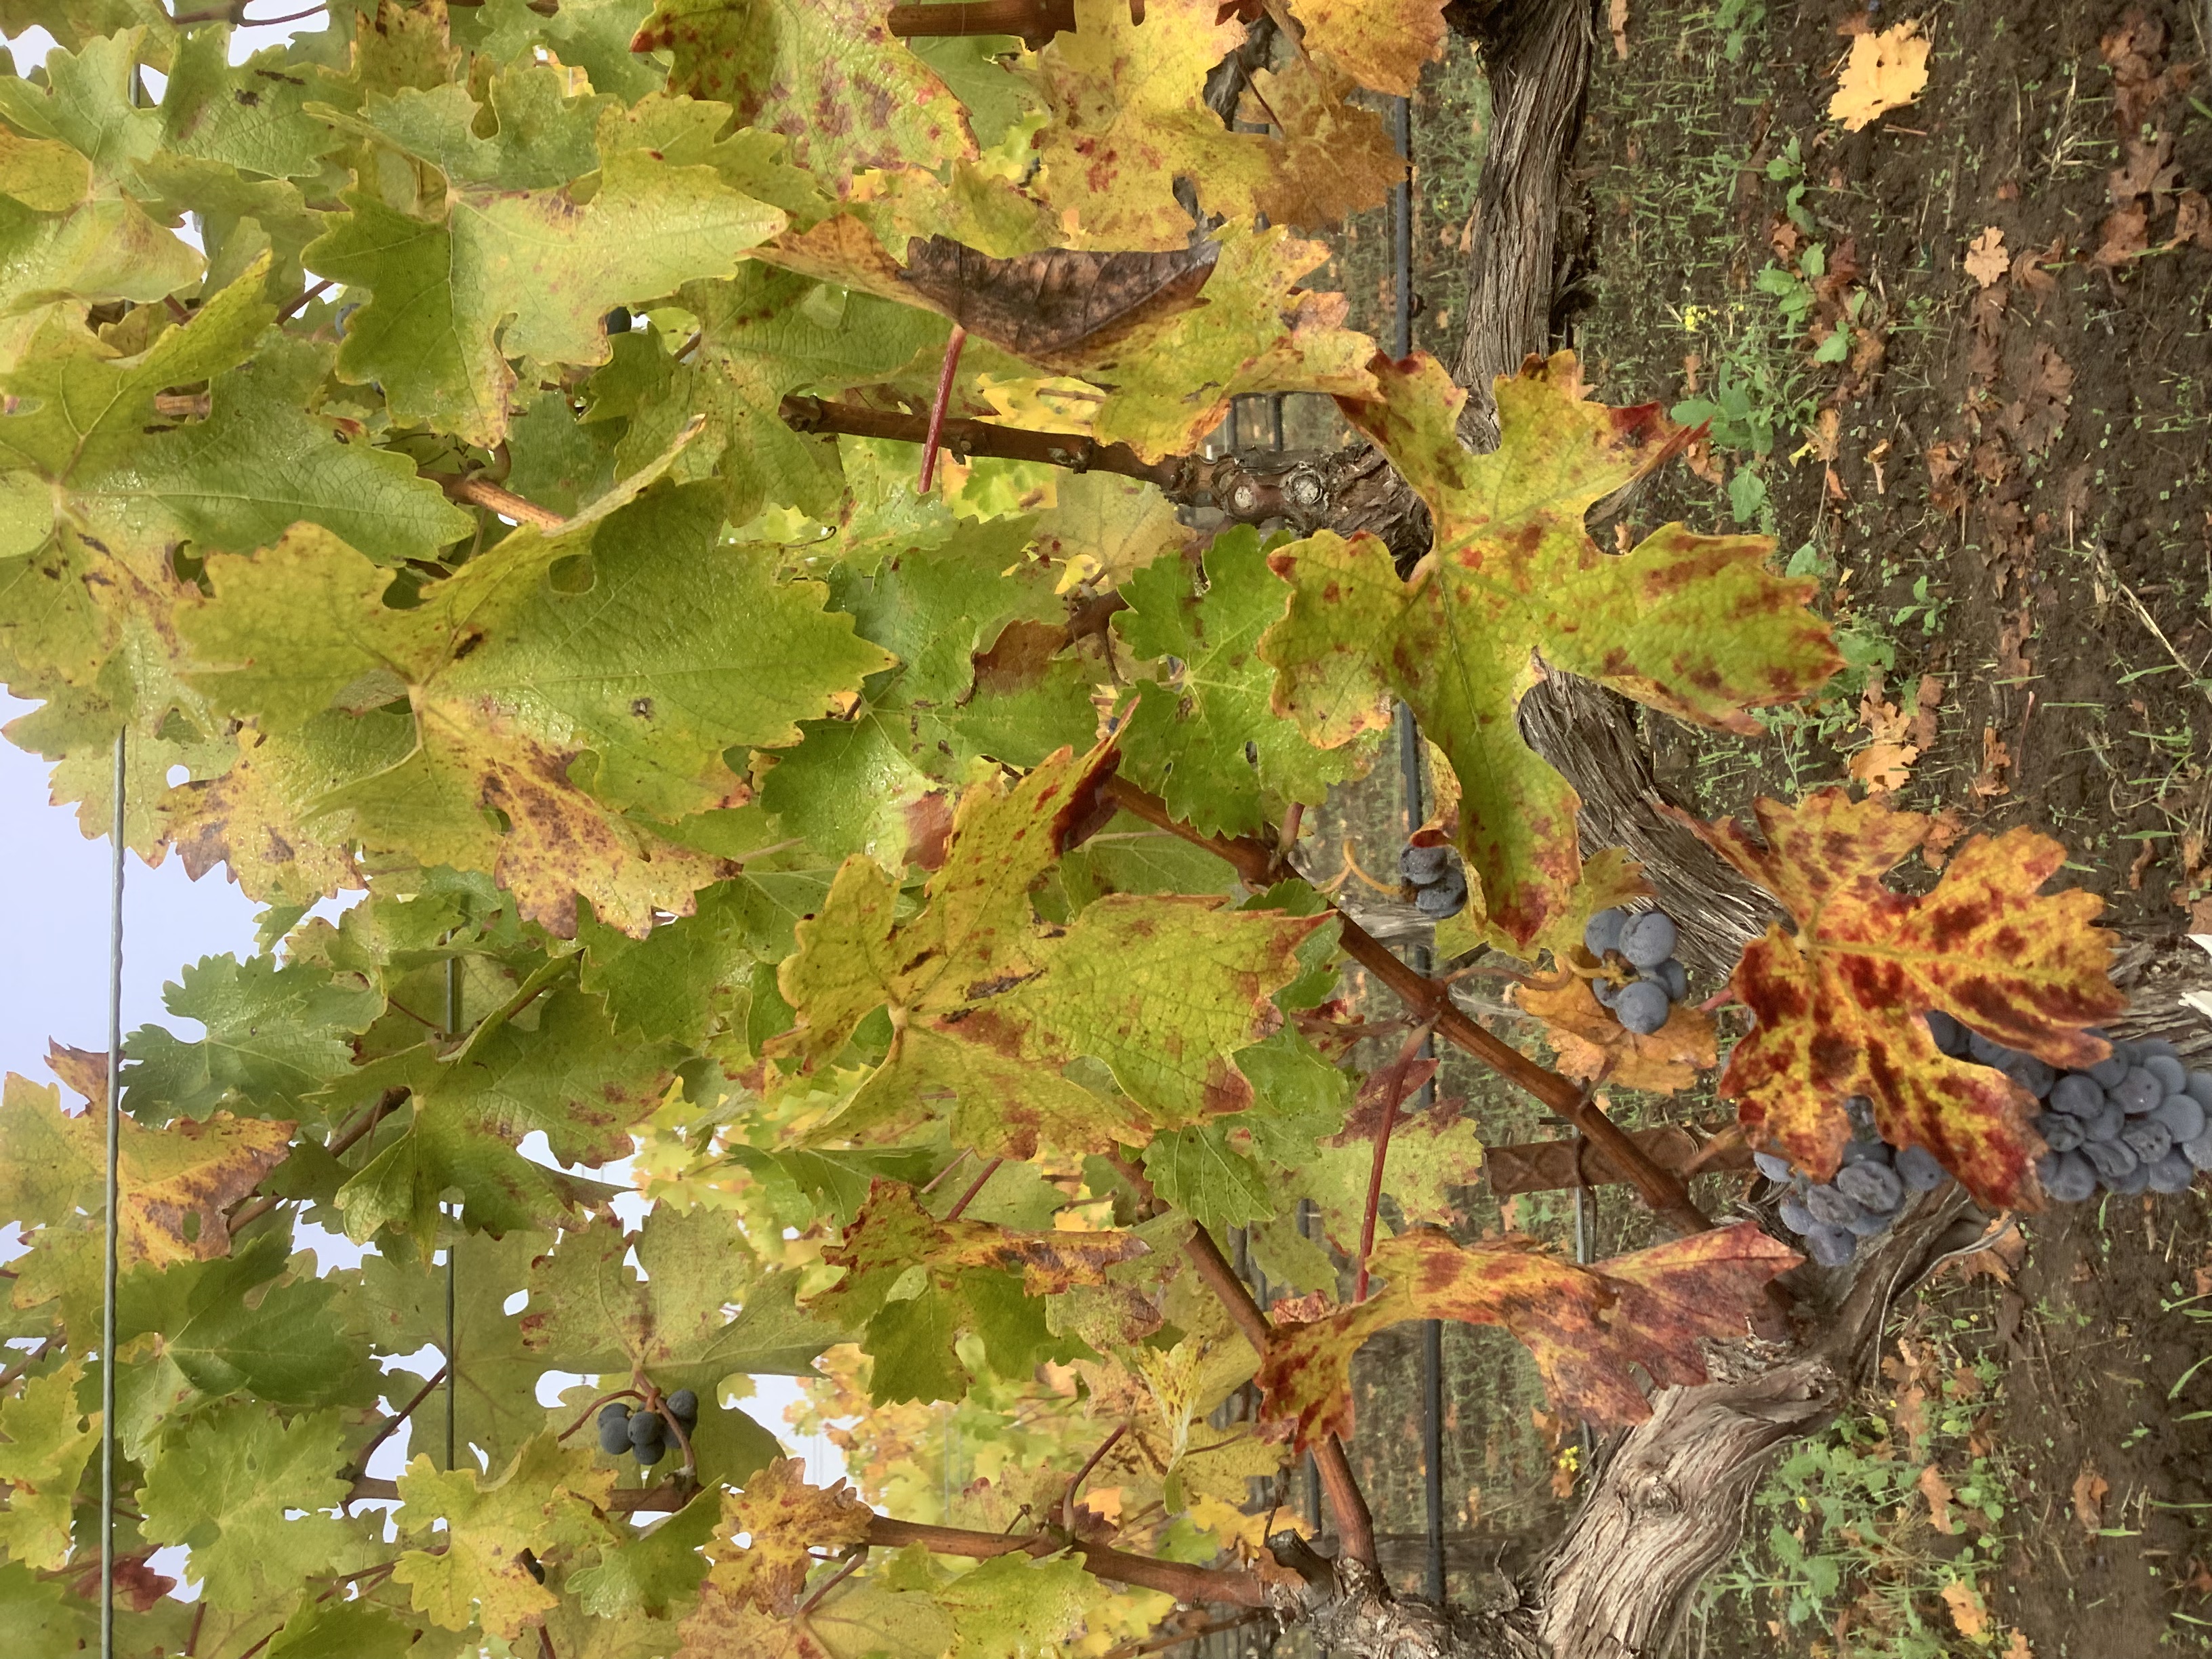
Label: Red Blotch